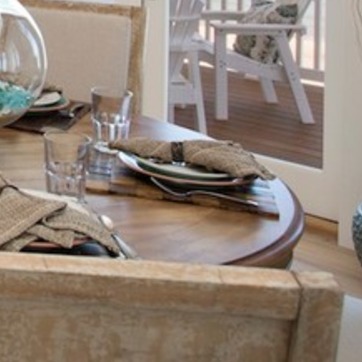
Material: ceramic